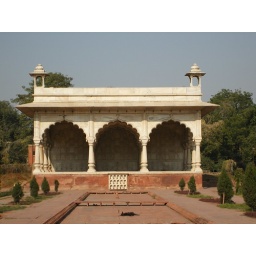
water building in the red fort